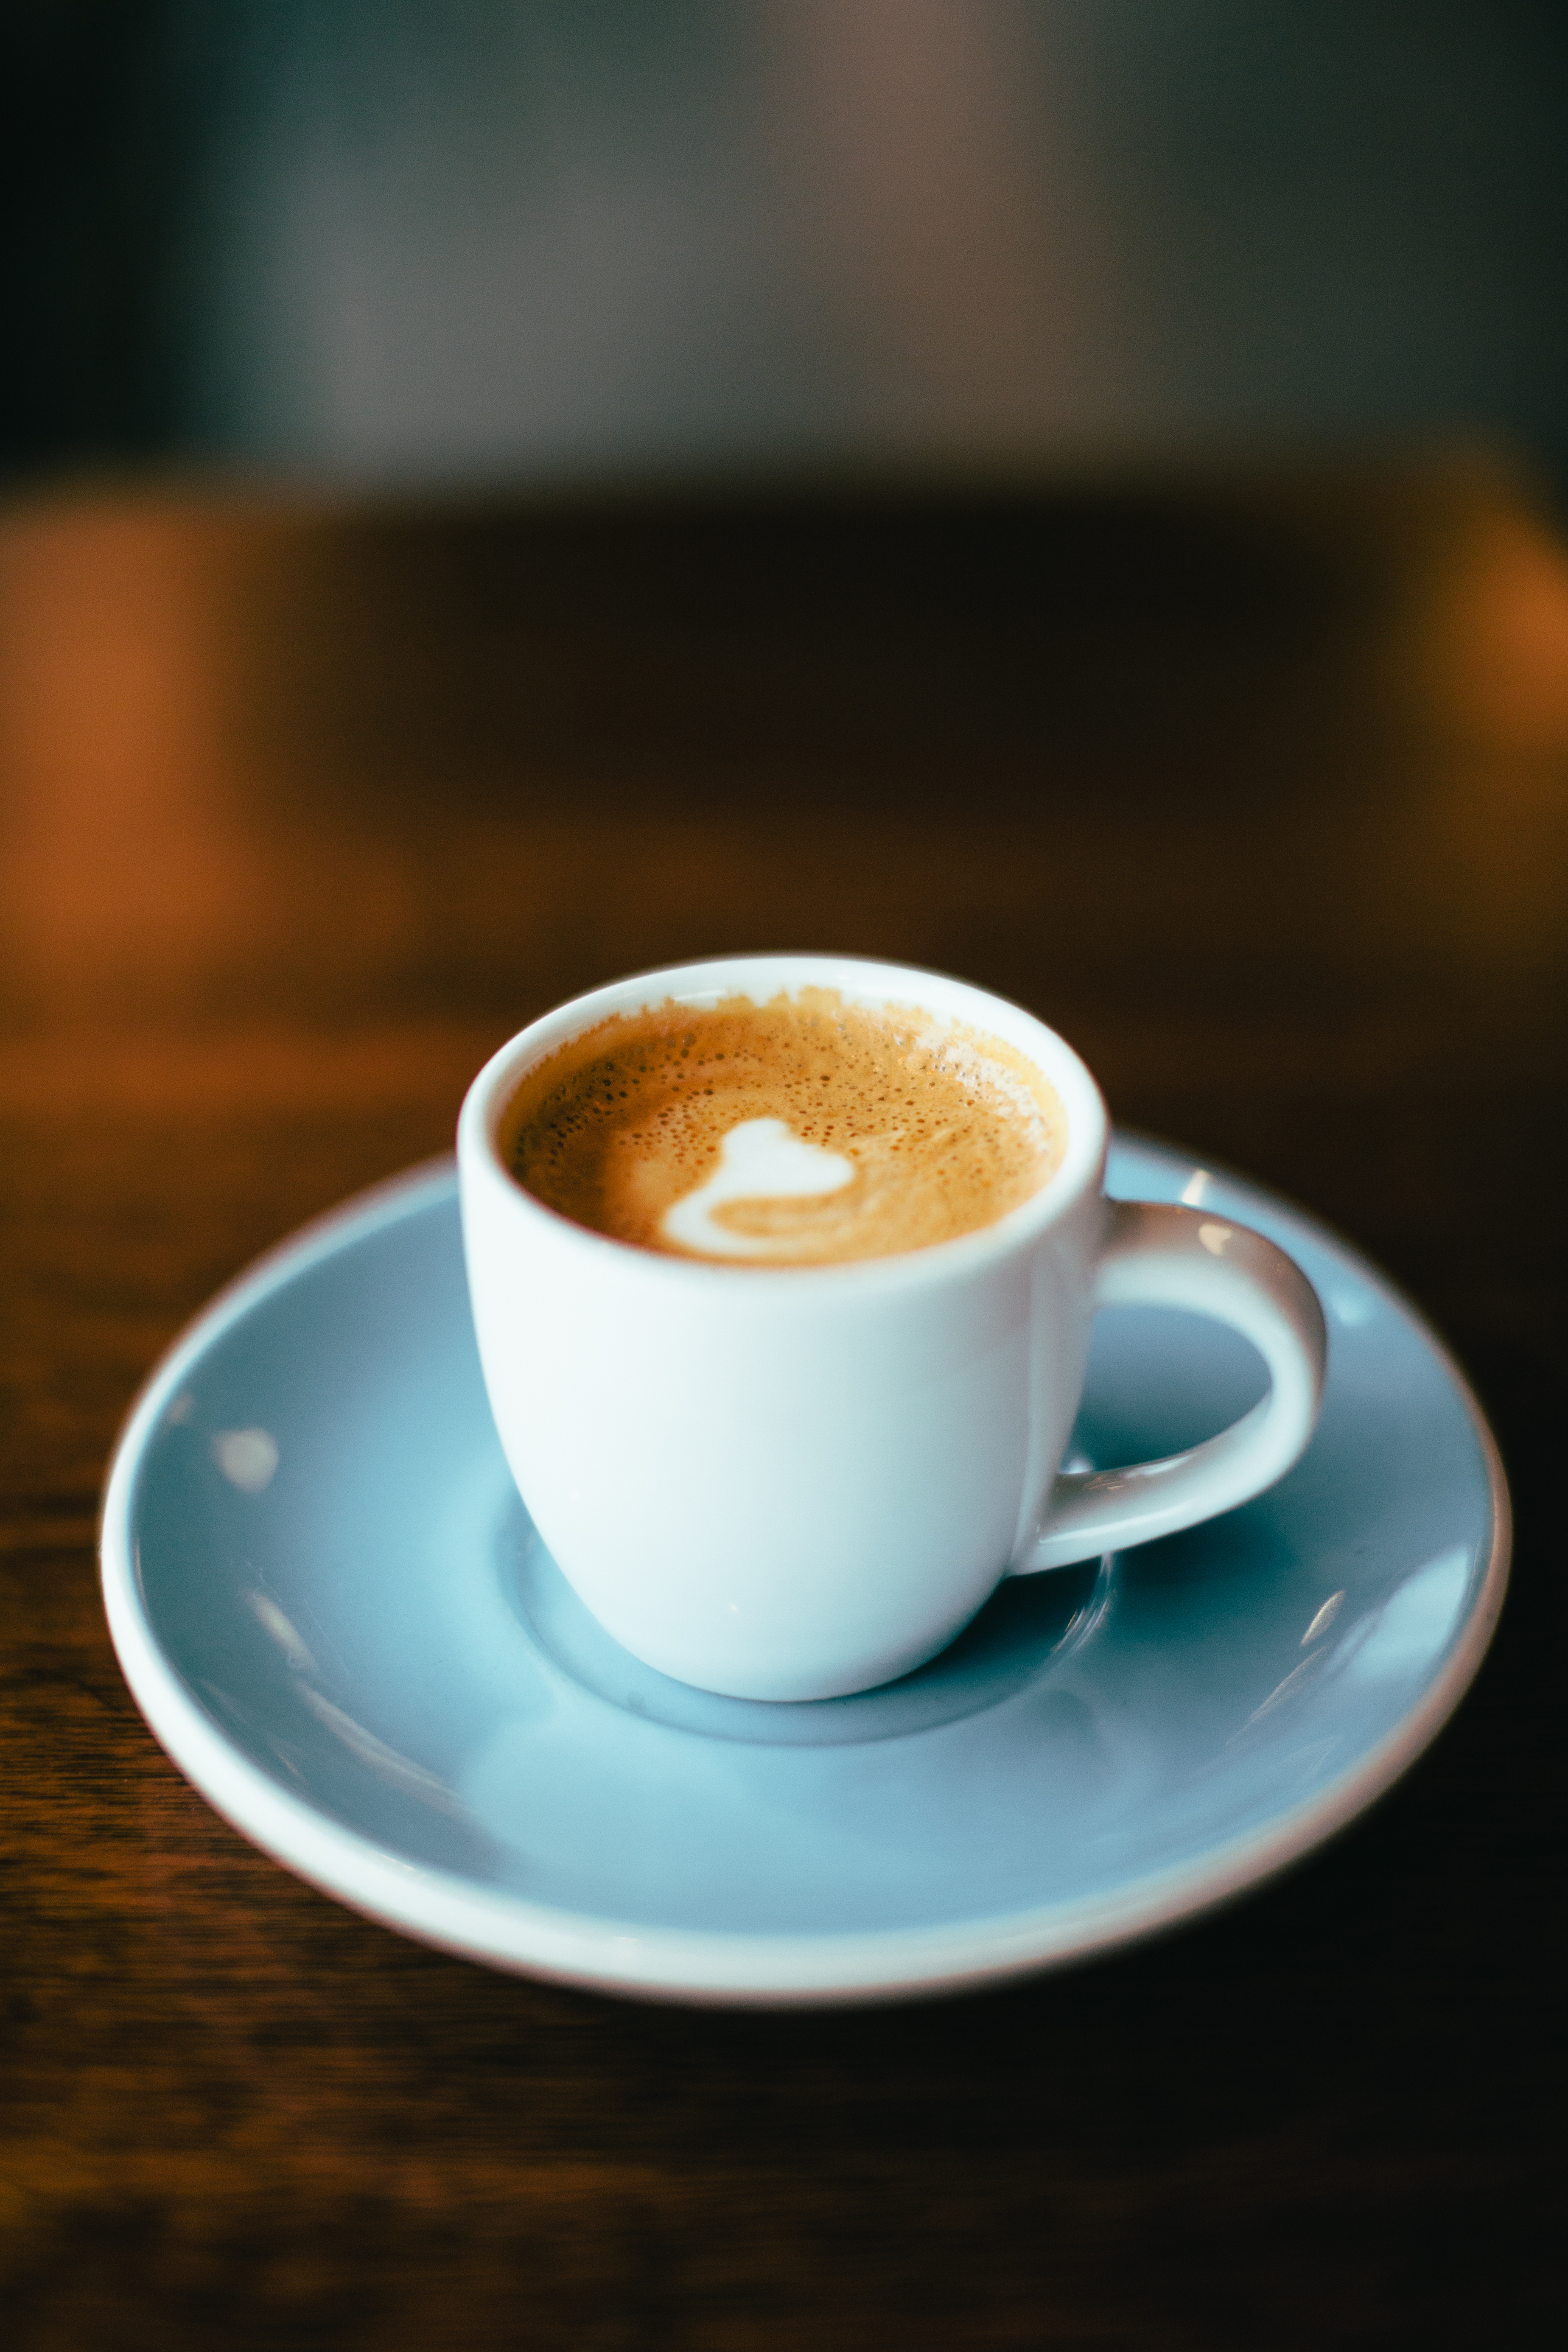
coffee, morning, cup, latte, cappuccino, beverage, drink, espresso, coffee cup, caffeine, flavor, flat white, macchiato, cortado, caff macchiato, coffee milk, ristretto, caff americano, cafe au lait